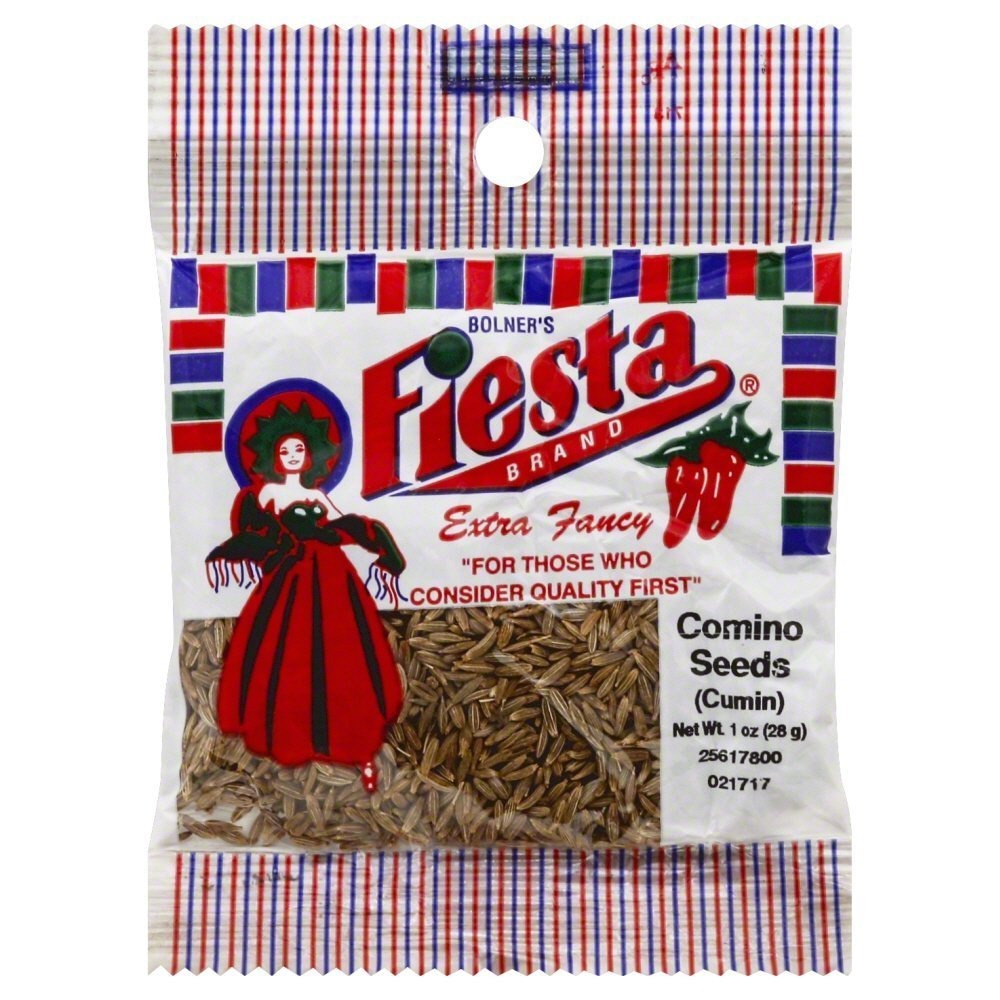
Item Name: Ground Comino Seasoning
Value: 1.0
Unit: count

Price: 1.48